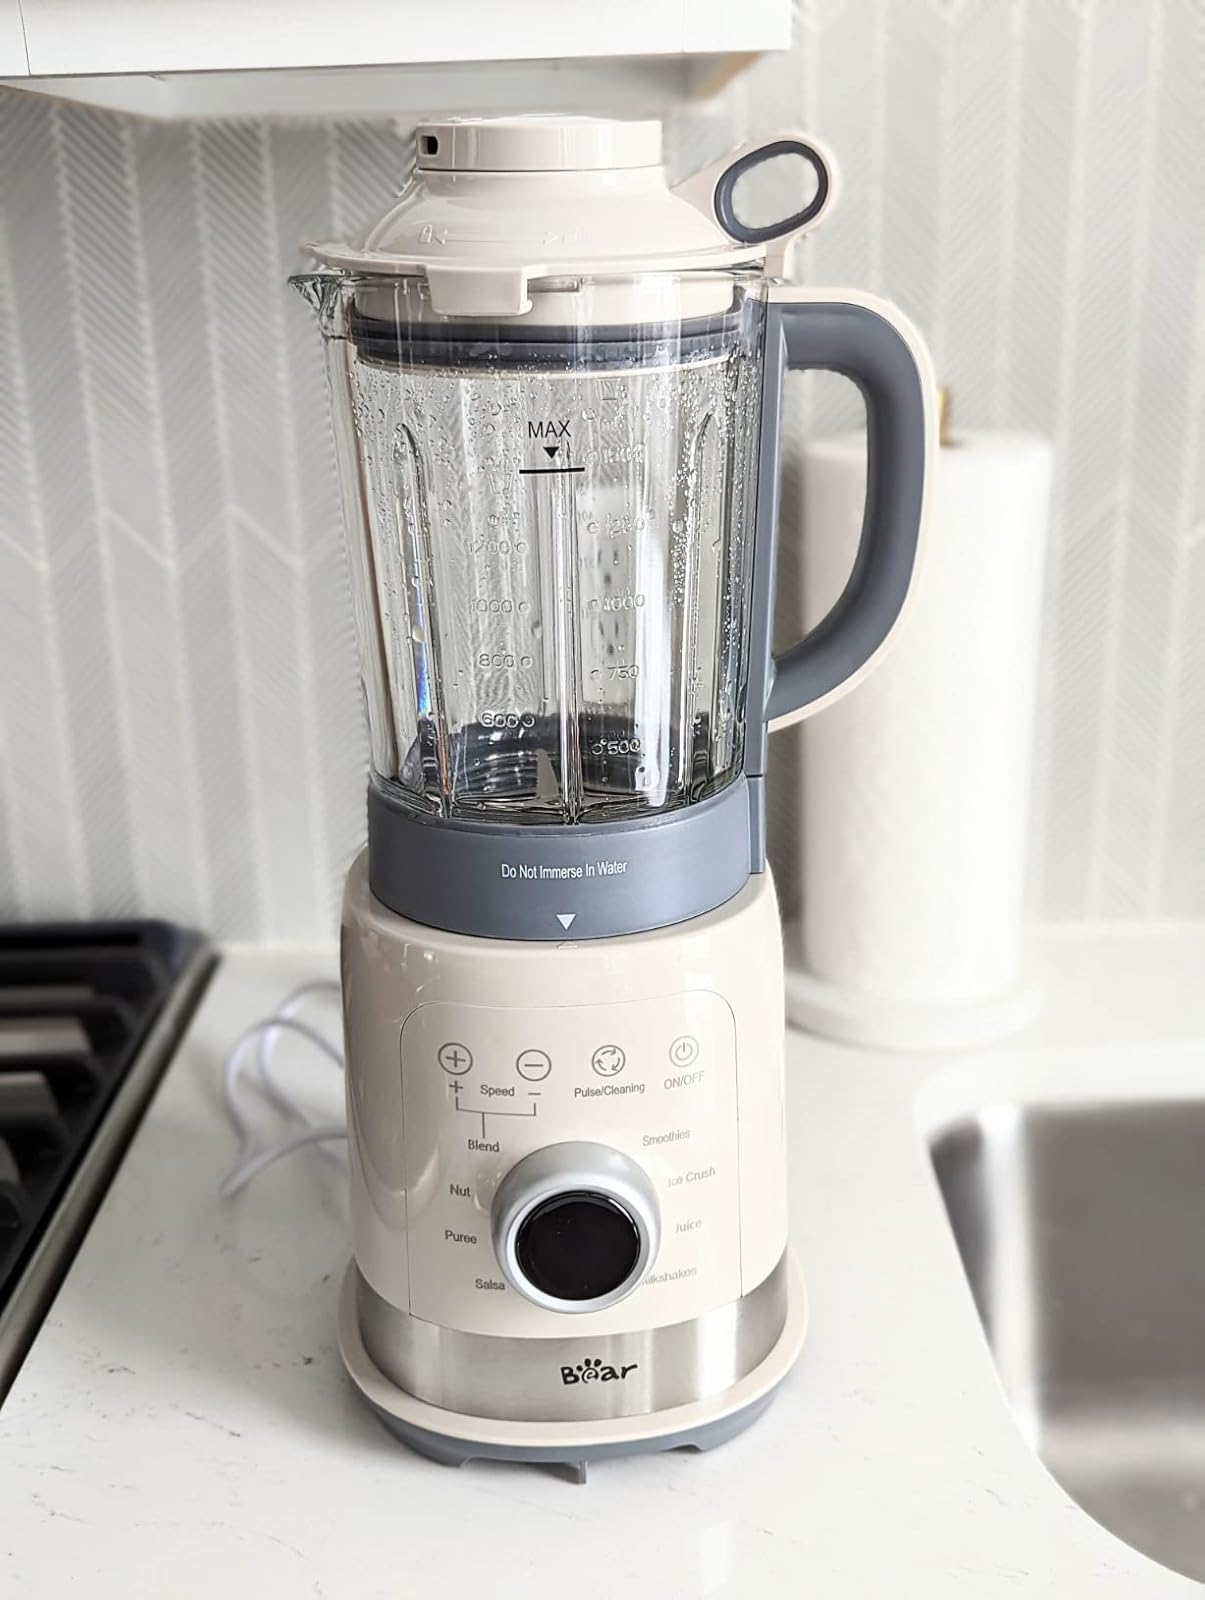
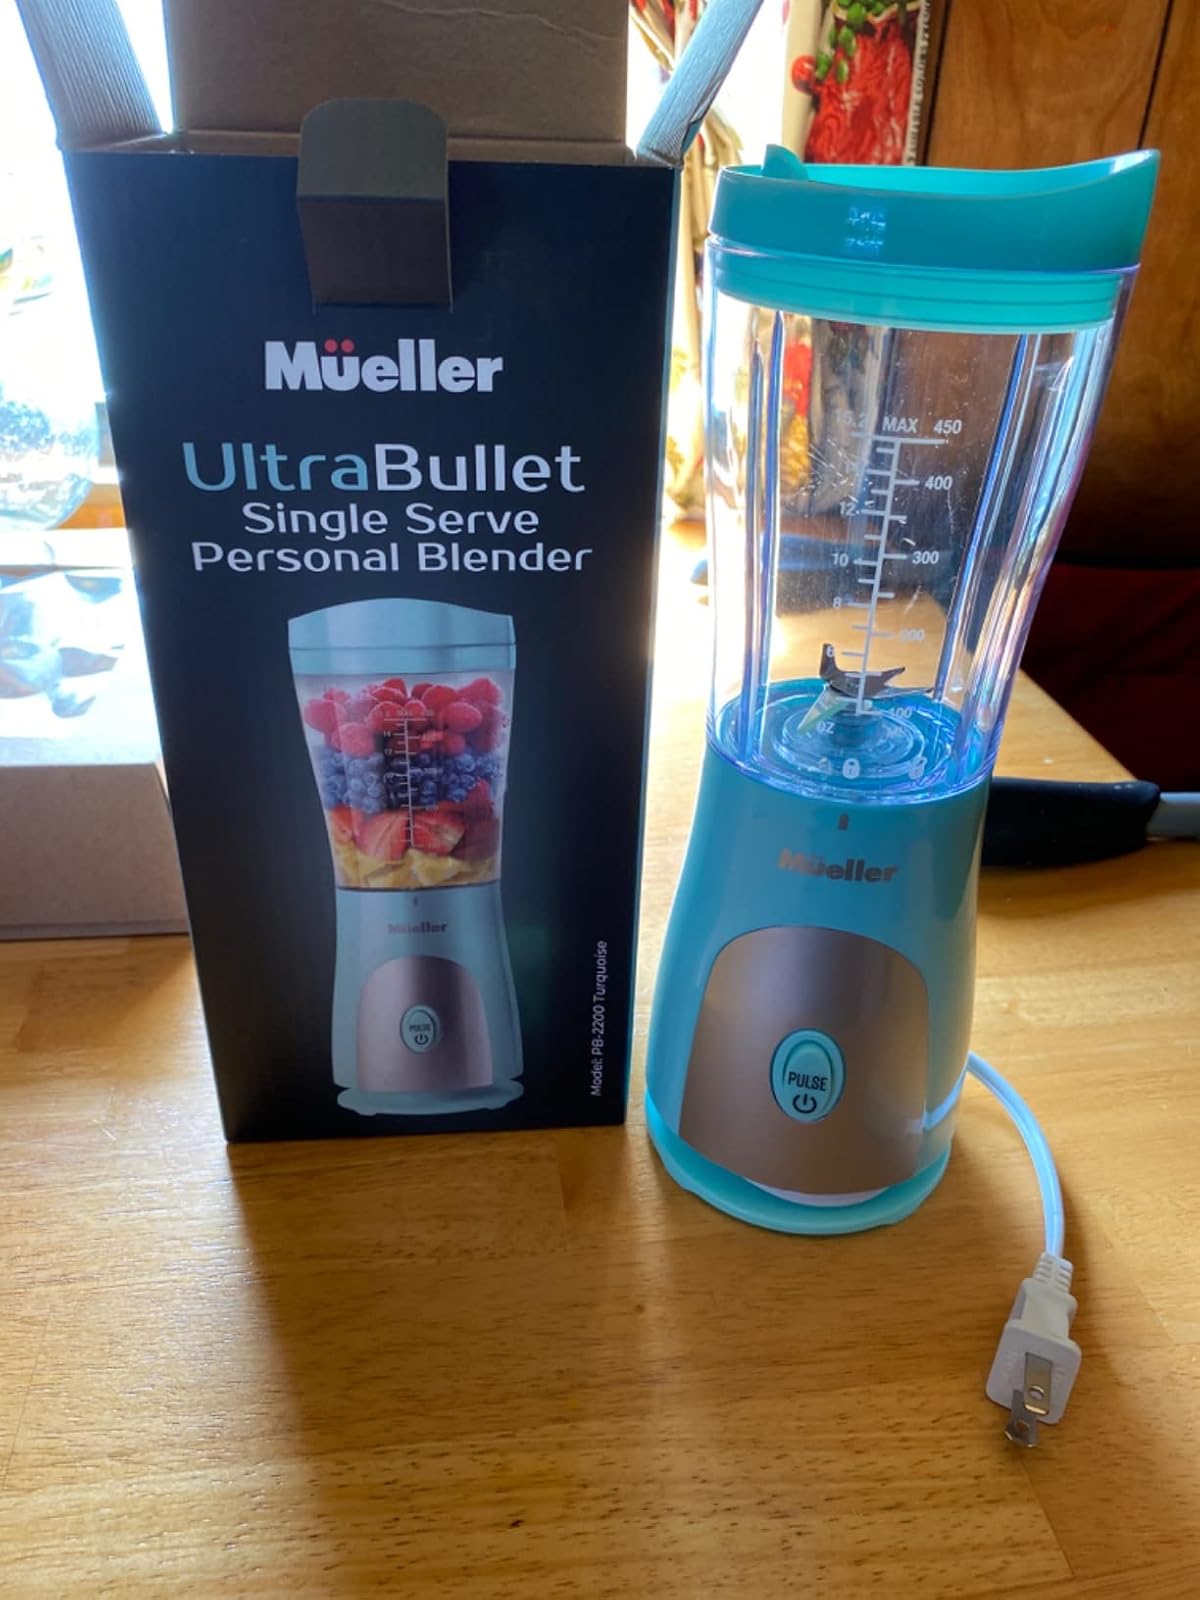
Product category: items_blender
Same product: no